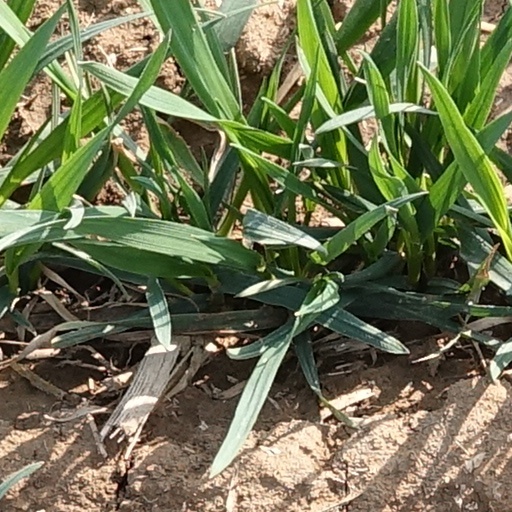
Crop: wheat